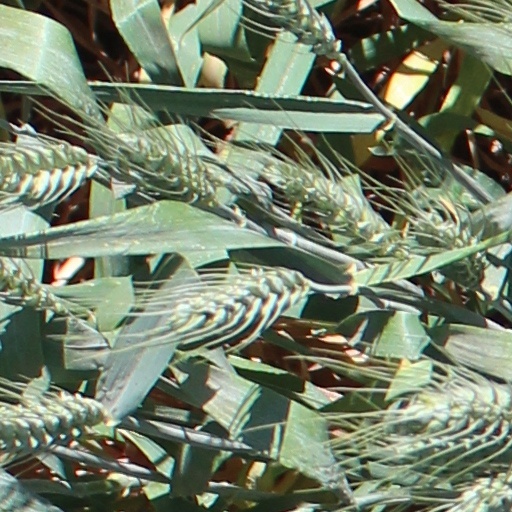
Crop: wheat